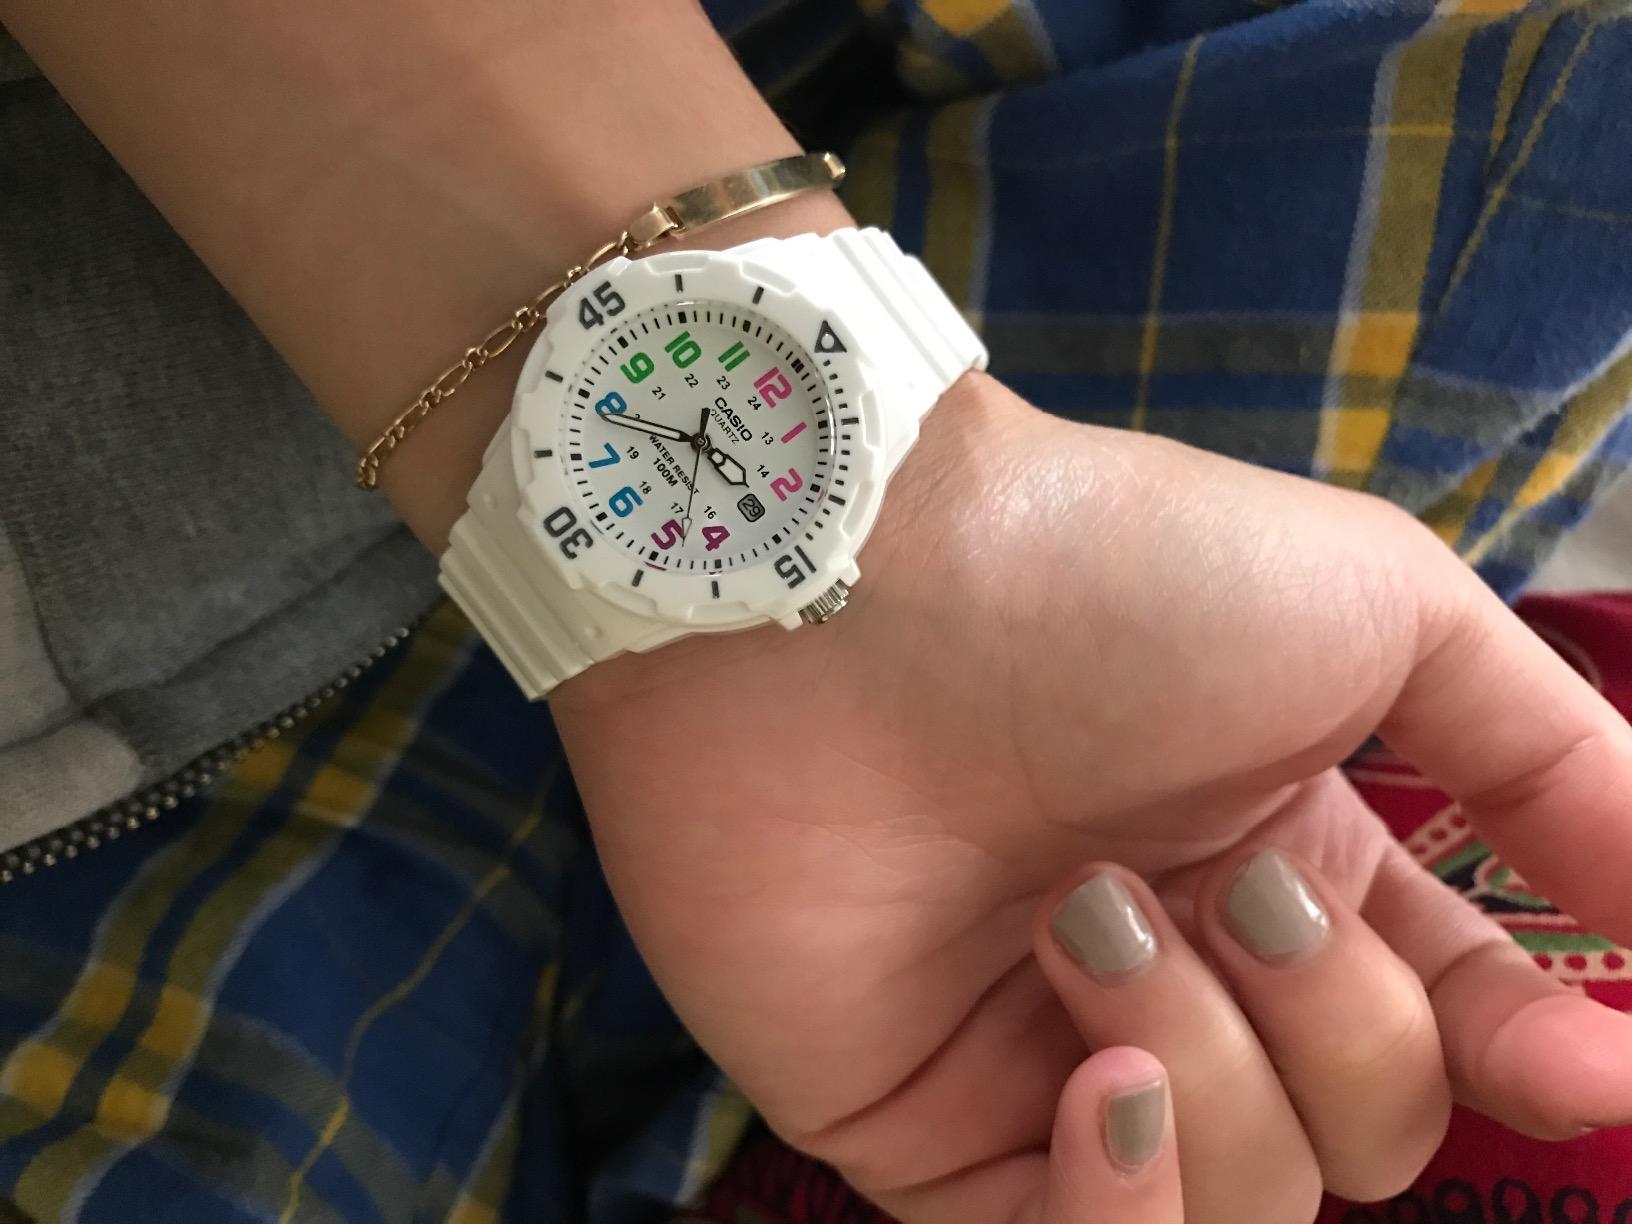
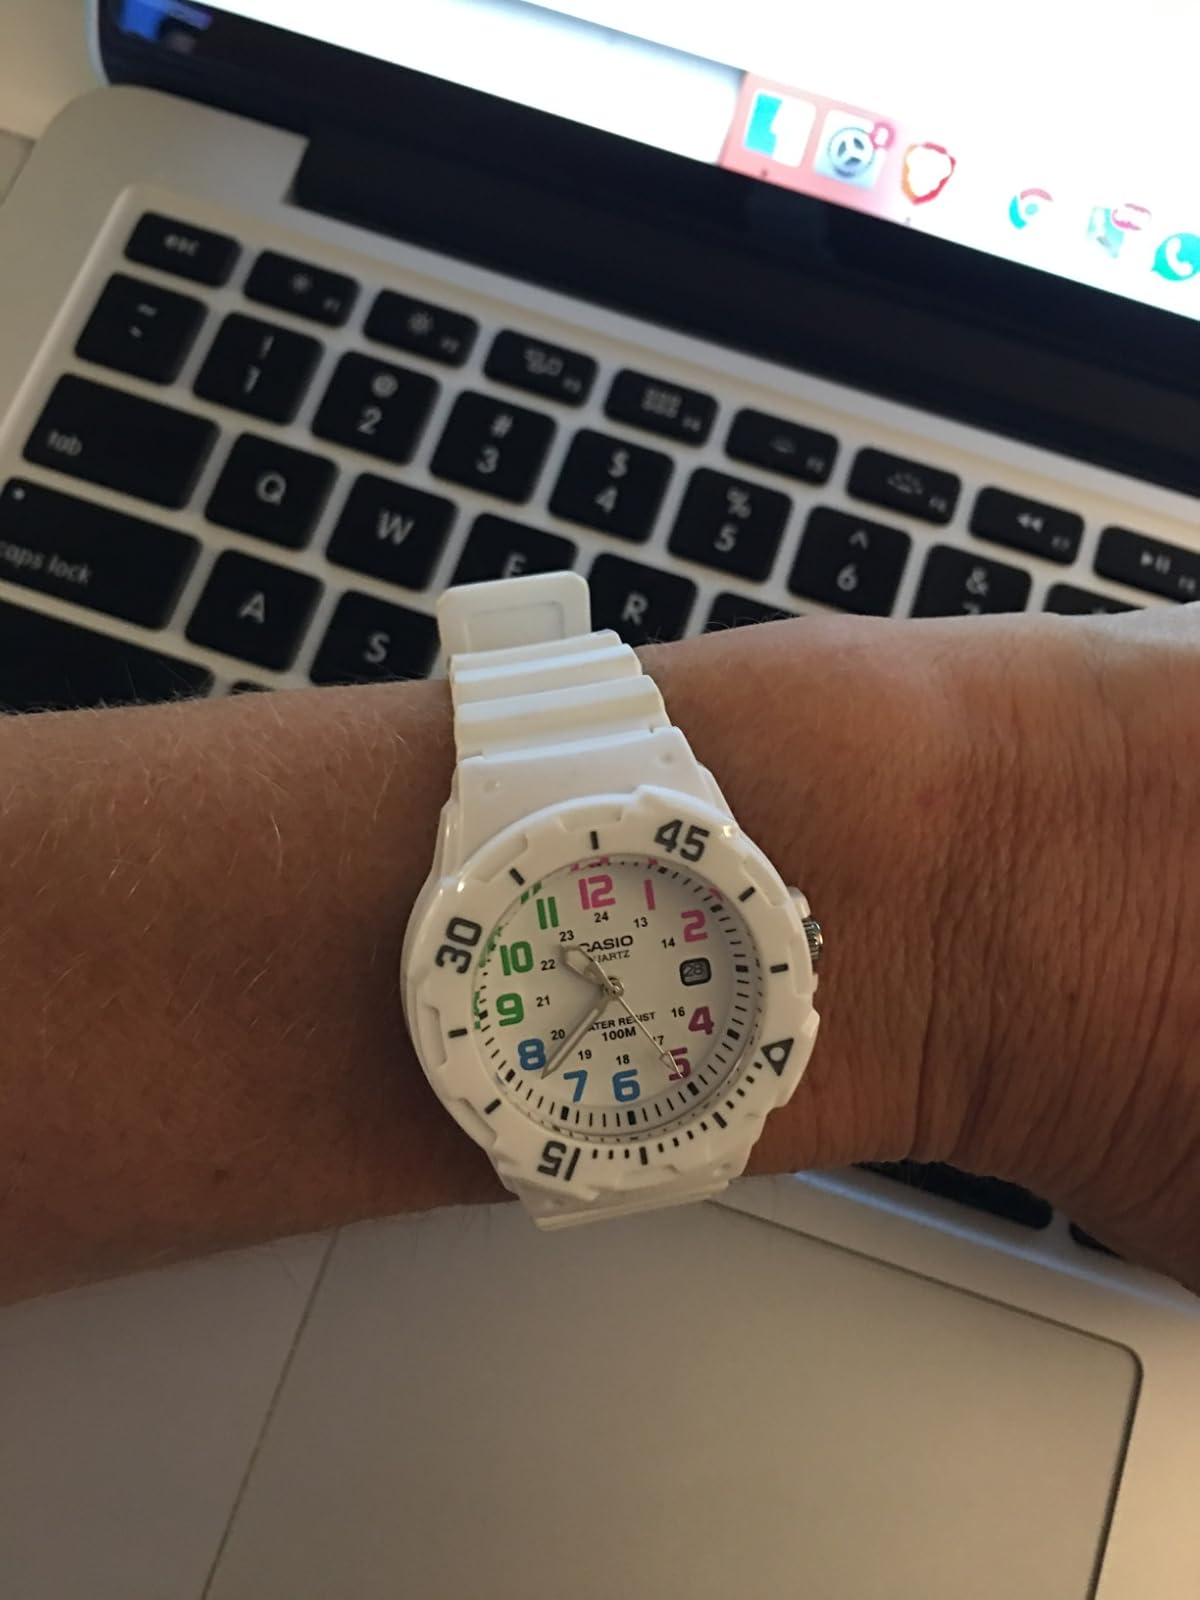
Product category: accessories_watch
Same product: yes